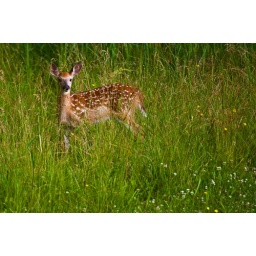
Fawn feeding in a field of tall grass and wild flowers.Canon 5D MK2 with Canon 100-400L lens. (IMG_1962)